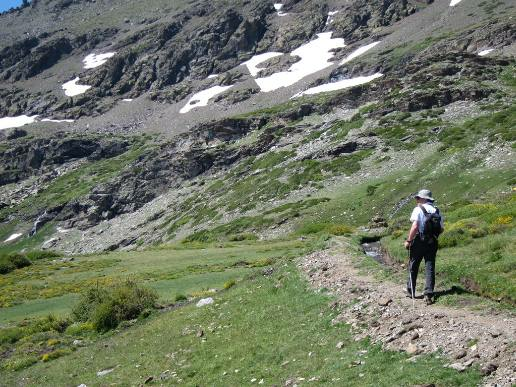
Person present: Yes